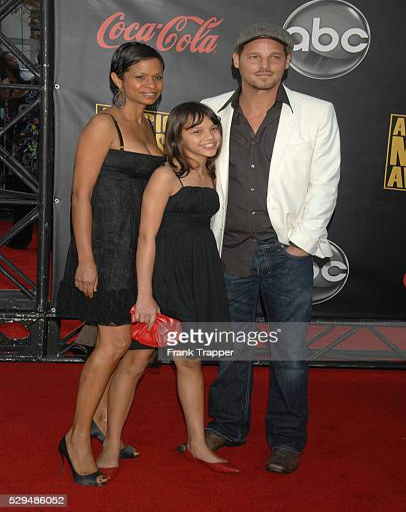
actor arrives with his wife and his daughter at awards